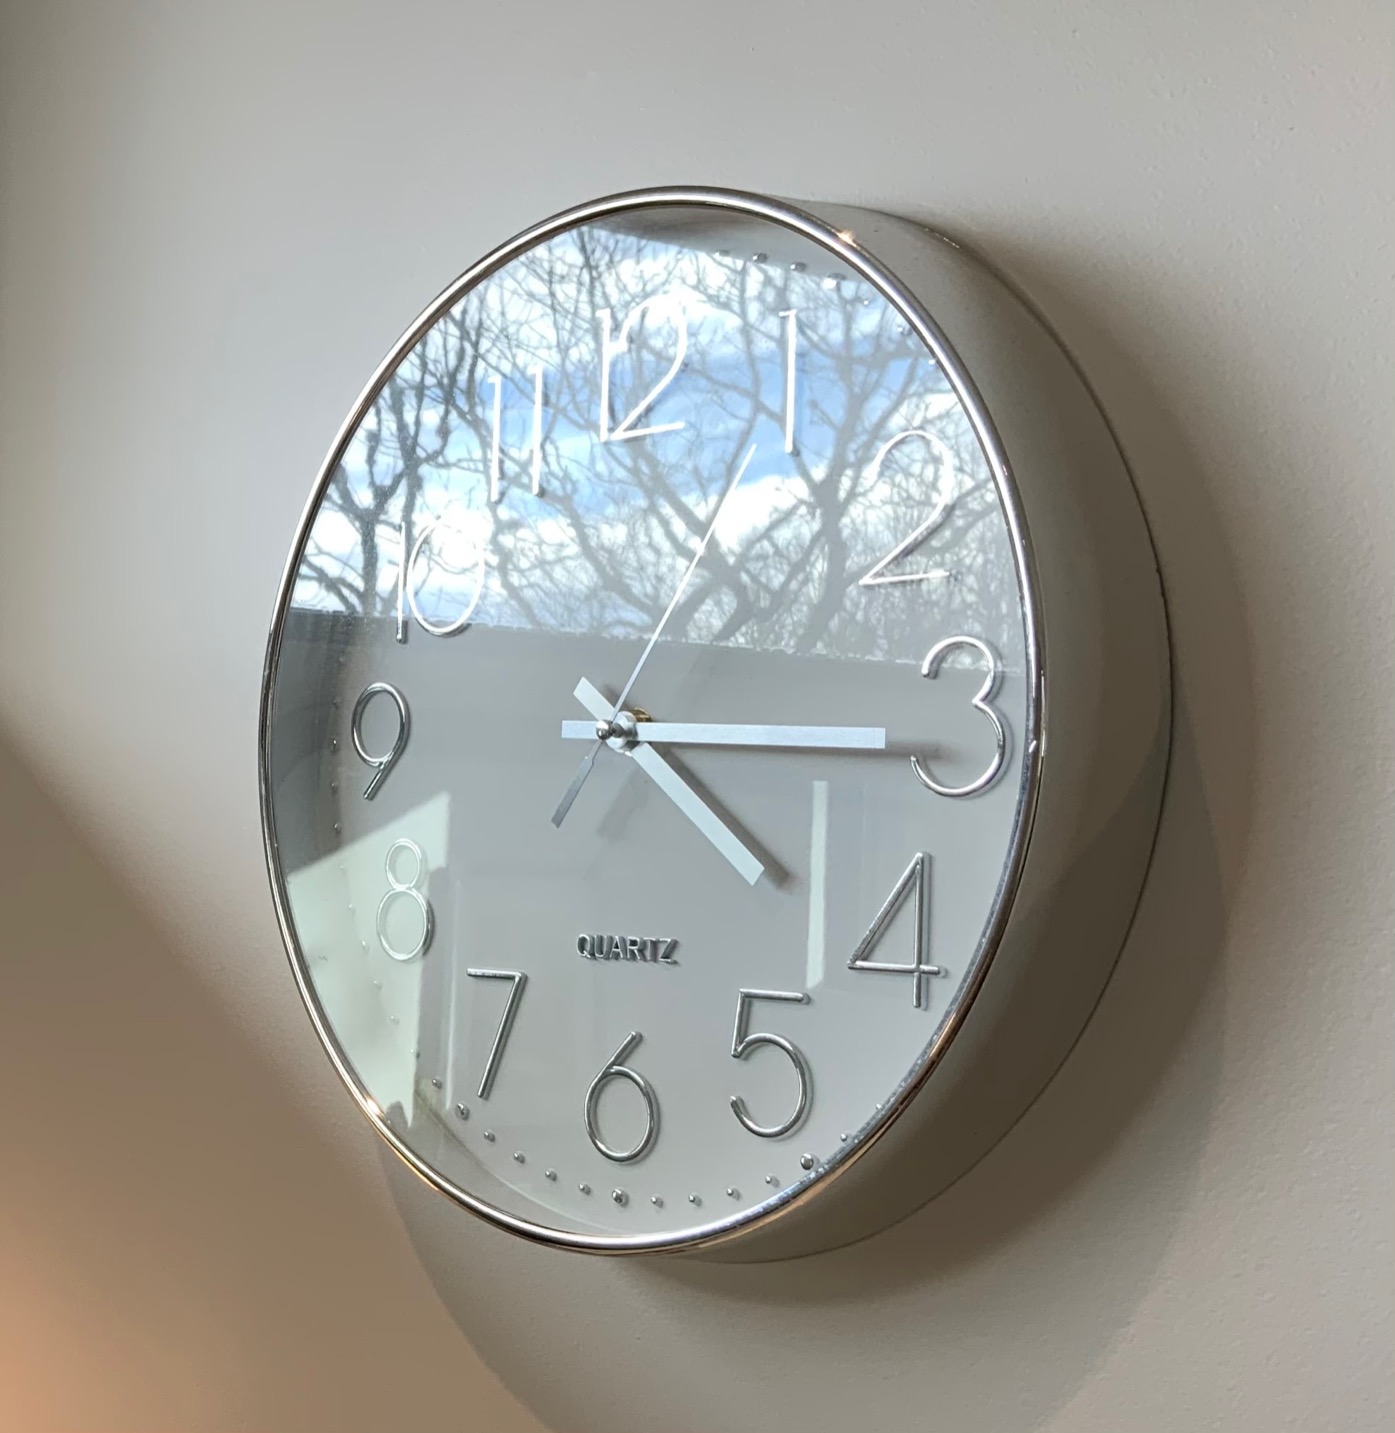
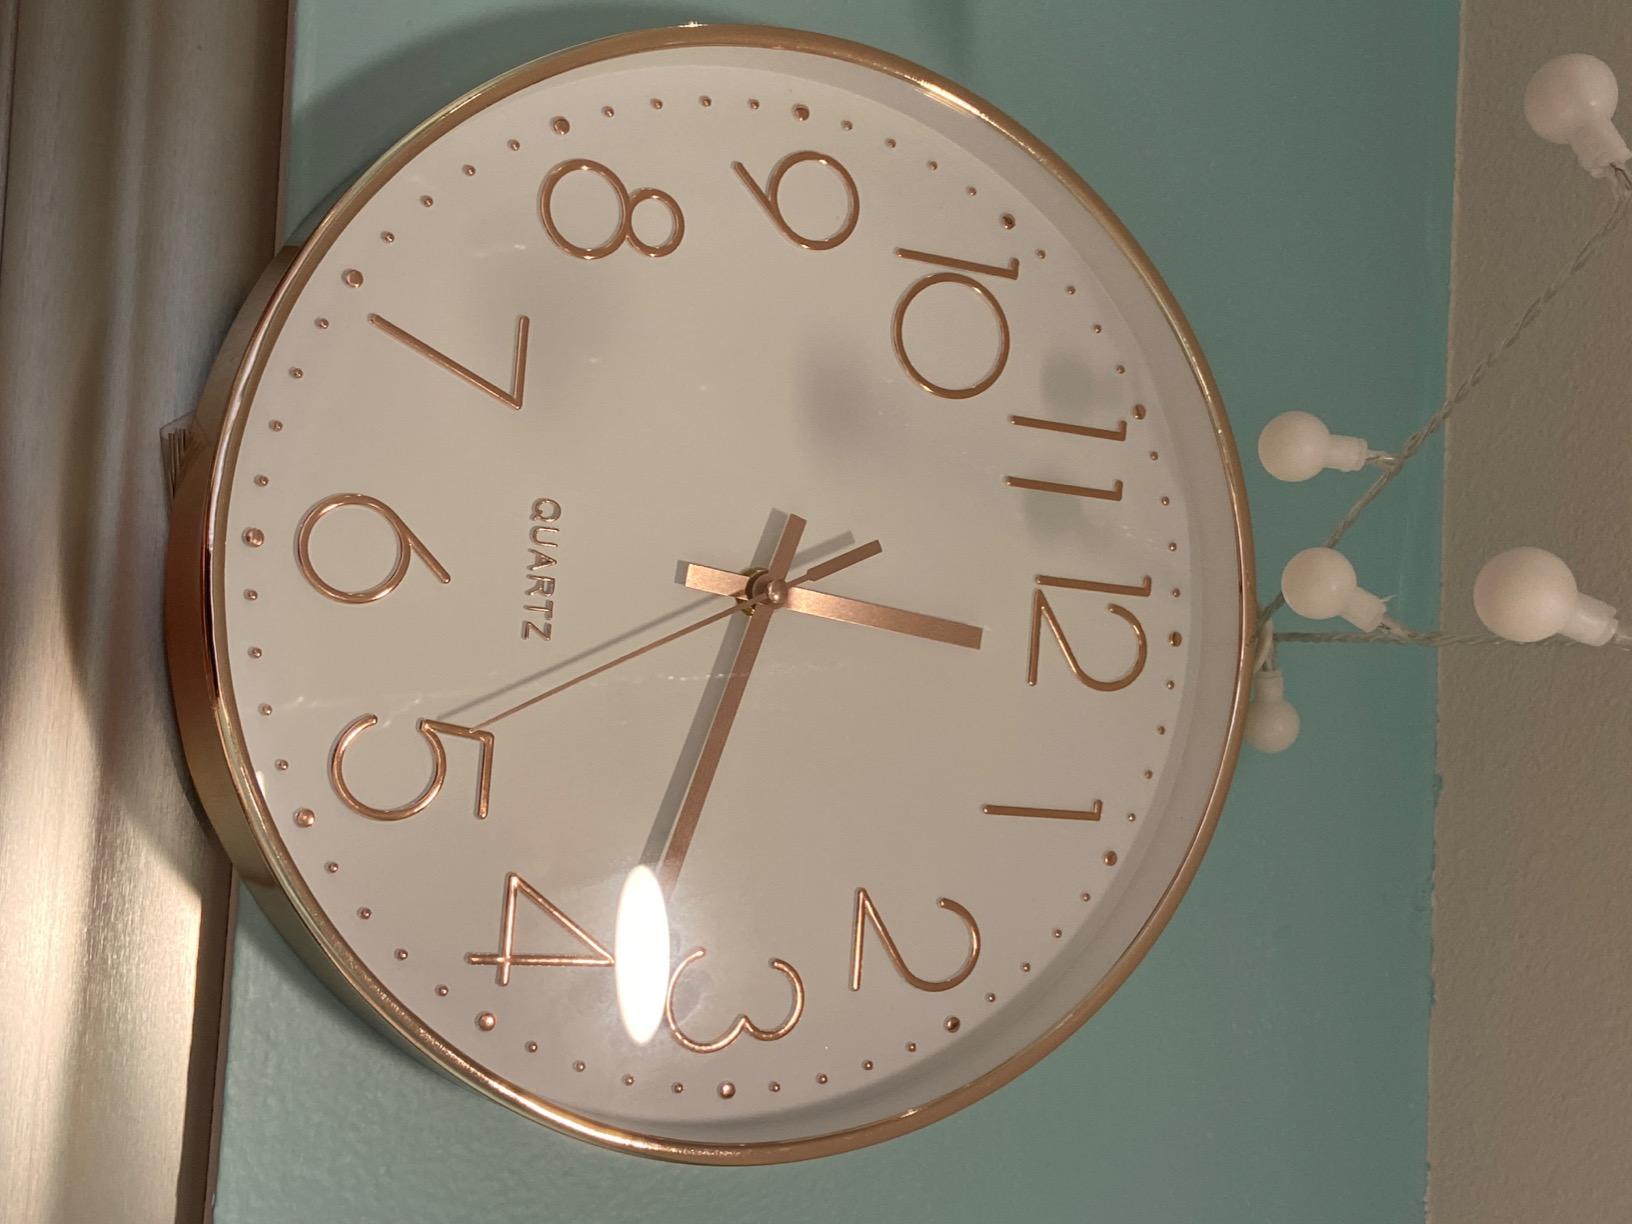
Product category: clock
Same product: no